Rua 25 de Março

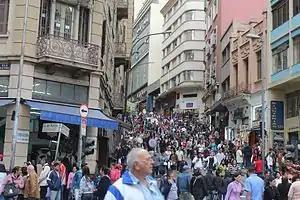
Shopping area near Rua 25 de Março

Waves of Middle Eastern immigrants arrived at the port and settled in the area during the latter half of the nineteenth century. In 1887 Lebanese immigrant Benjamin Jafet opened the first store on Rua 25 de Março. Other merchants began opening their own shops and the area grew. During the 1960s the area suffered with frequent flooding, which damaged the merchandise. The resulting necessity to sell large quantities of inventory quickly and at deep discounts established Rua 25 de Março's reputation as a center for wholesale pricing.